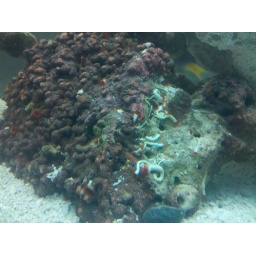
Very hard white tube that have red fans when they're submerged in salt water.